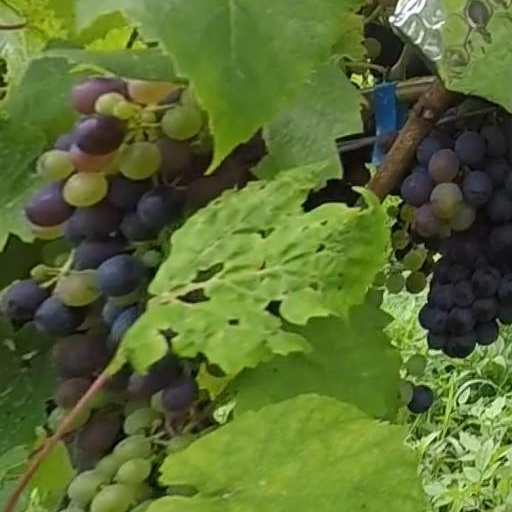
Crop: grape